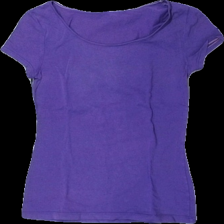
View: front
Type: T-shirt
Category: Children
Brand: H&M
Brand text on label: DIVIDED (H&M)
Colors: Purple
Material: 100% cotton
Cut: Regular, C-collar
Size: 36
Season: All
Damage: Minor hole
Damage location: bottom center
Price range: <50
Recommended usage: Export
Comment: Washed out